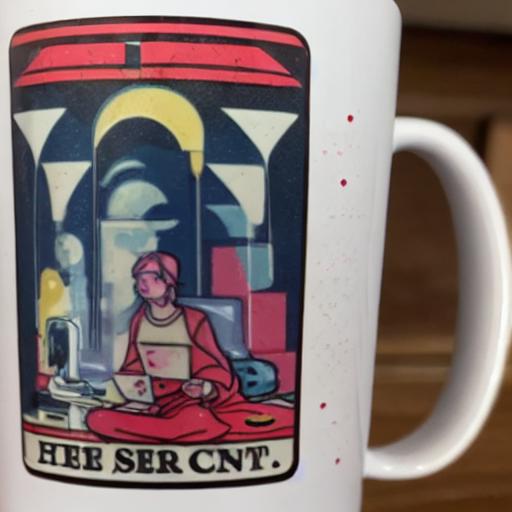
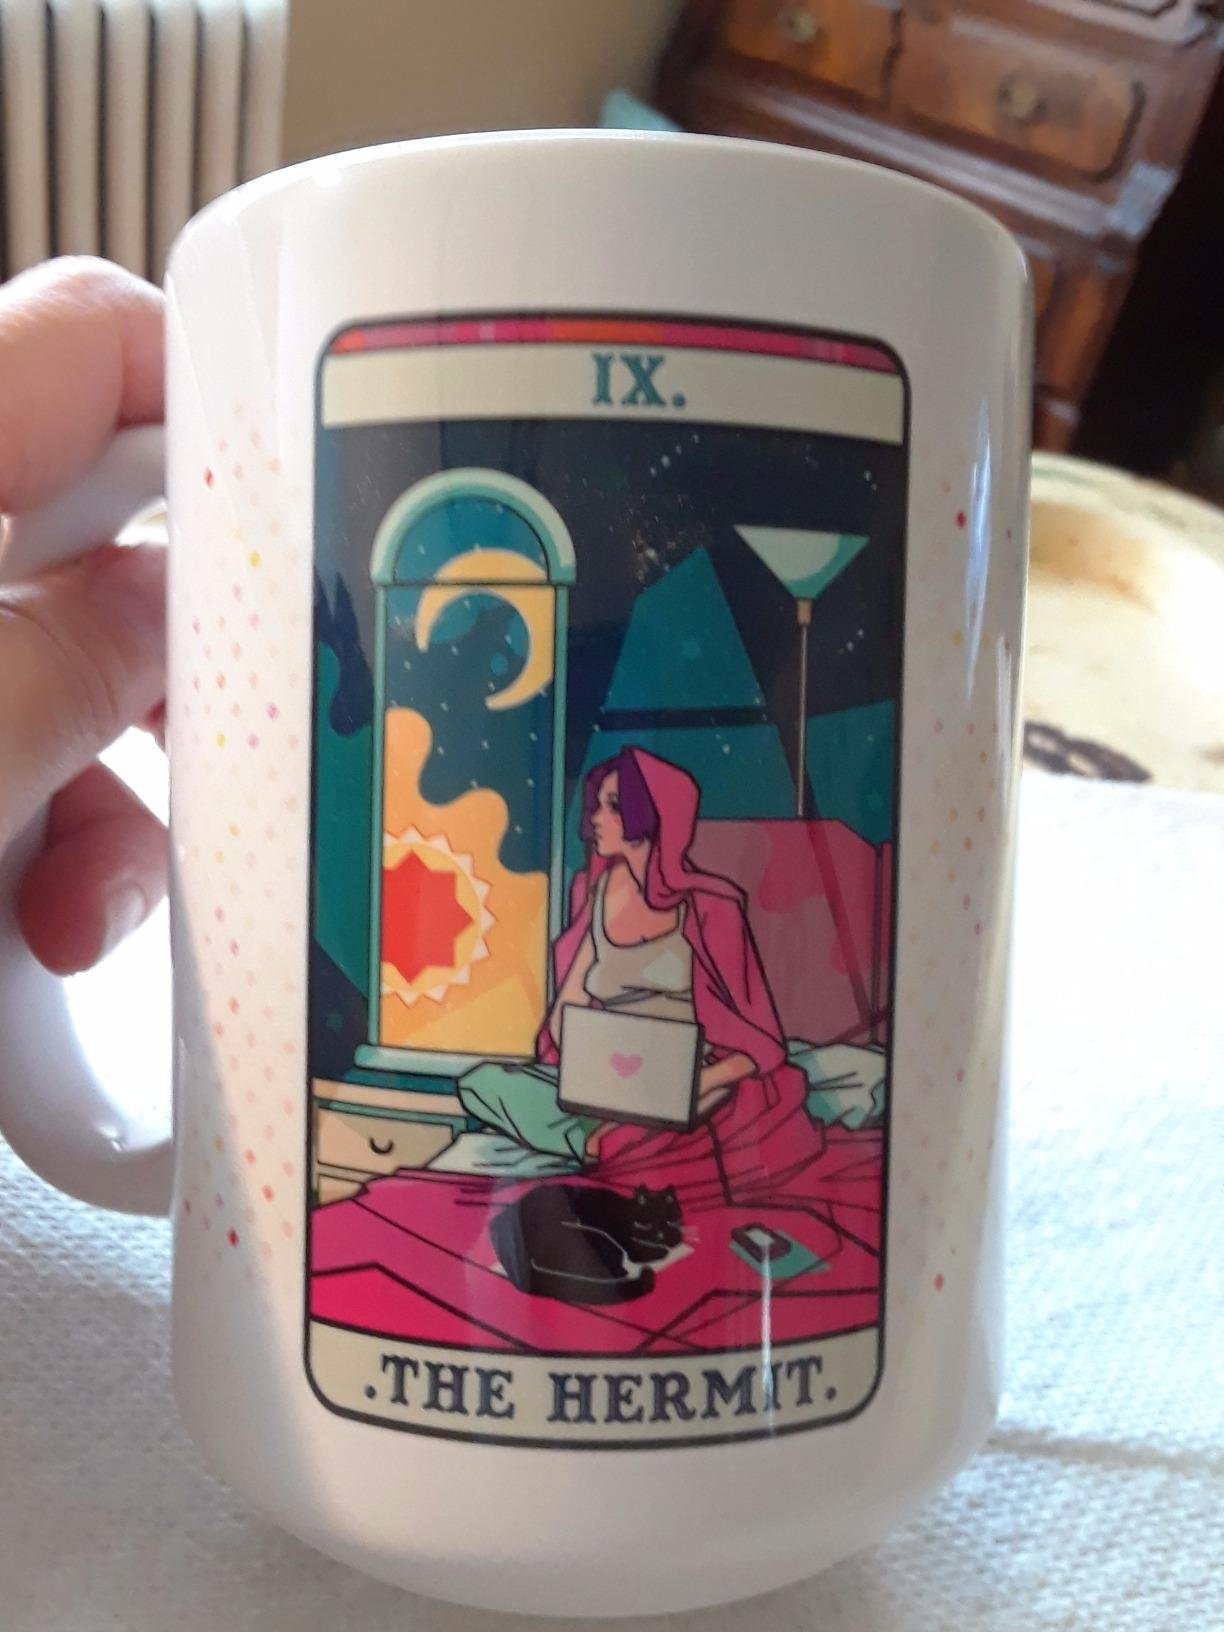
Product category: items_mug
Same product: no